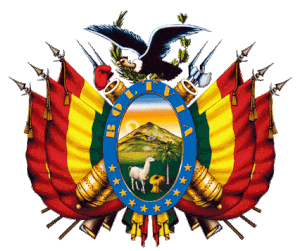
Les armes de la Bolivie est le symbole placé au centre du drapeau bolivien. Il y a eu au total trois symboles officiels différents.